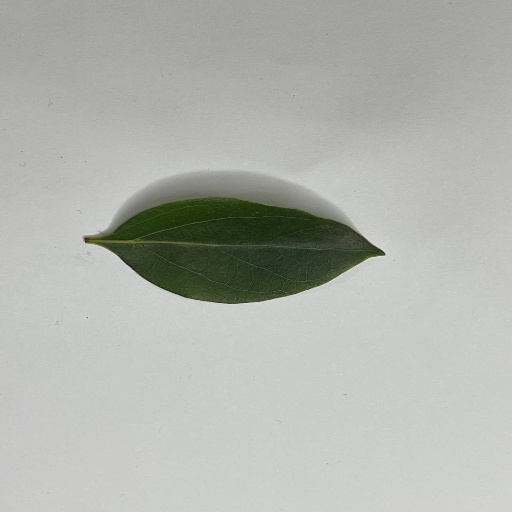
Species: Camphor
Leaf condition: Healthy Leaf